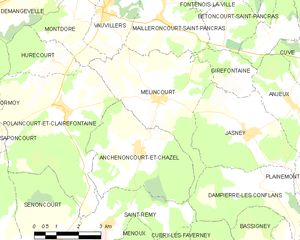
Carte des communes françaises